Springfield Township, Fayette County, Pennsylvania

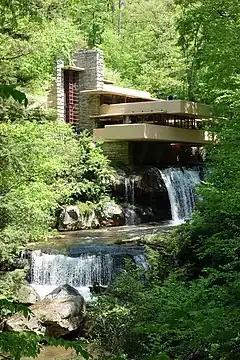
Fallingwater

The township is in northeastern Fayette County, bordered to the east by Somerset County. According to the United States Census Bureau, the township has a total area of , of which is land and , or 0.38%, is water. The Youghiogheny River forms the southwest boundary of the township. Indian Creek is a southwestward-flowing stream that crosses the center of the township and enters the Youghiogheny in the western part of the township.